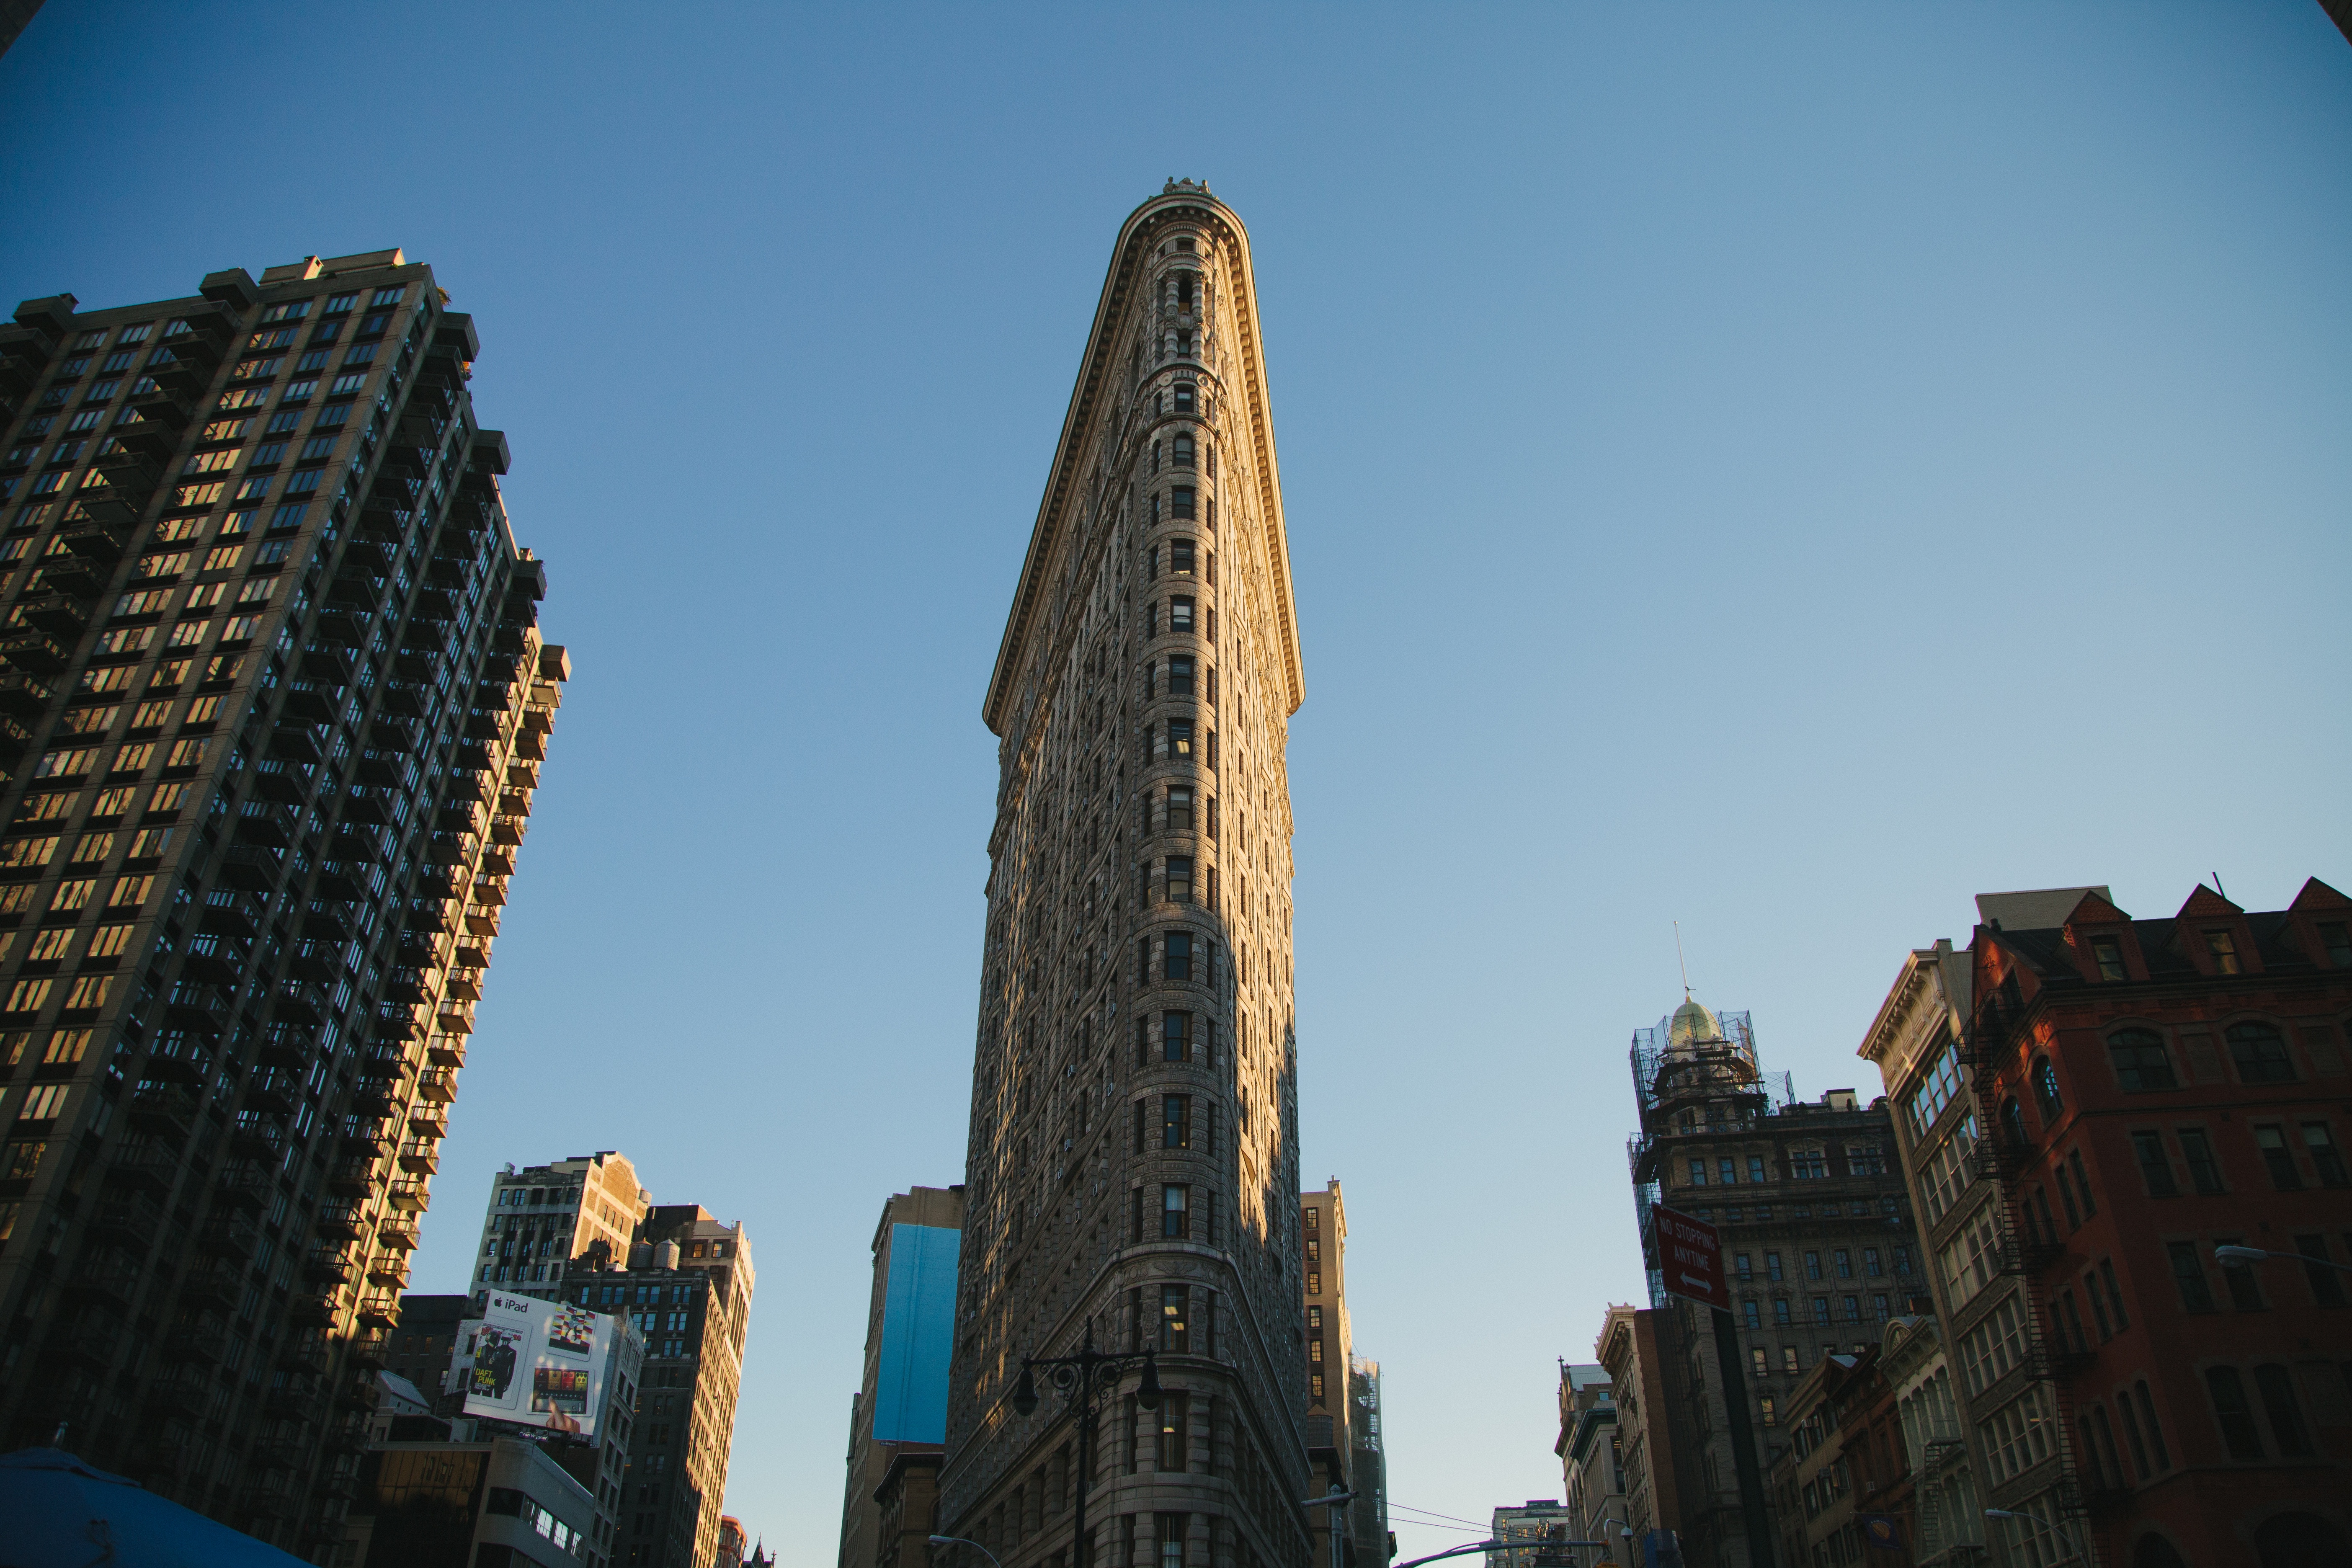
architecture, sky, skyline, city, skyscraper, cityscape, downtown, evening, tower, landmark, tourism, tower block, spire, metropolis, urban area, metropolitan area